Vladimir Beklemishev (sculptor)

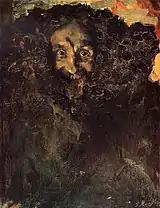
Comic portrait of Vladimir Beklemishev by Filipp Malyavin

Vladimir Beklemishev was born in Yekaterinoslav Governorate in the family estate of his father, retired hussar colonel (1822–1908). Beklemishevs are an old Russian noble family, distant relatives to famous Russian military leaders, Prince Dmitry Pozharsky and Mikhail Kutuzov. Alexander Beklemishev after retirement lived in Rome for many years and even accepted an Italian last name of Redgio. On returning to Russian Empire, Alexander Beklemishev worked as a director and decorator of provincial opera theatres and a watercolour painter.